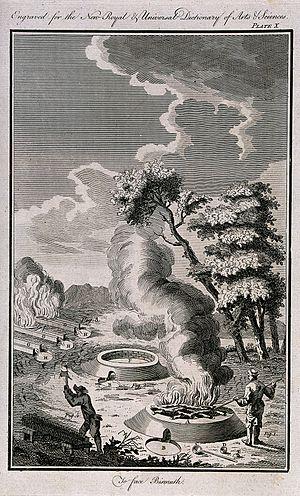
Le bismuth est l'élément chimique de numéro atomique 83, de symbole Bi. C'est le cinquième et dernier élément du groupe des pnictogènes. Il est toxique mais moins que le plomb qu'il tend donc à remplacer pour certains usages, et ce n'est pas un oligo-élément : il n'a aucun rôle physiologique connu. Réputé très faiblement présent dans les organismes animaux, sa cinétique environnementale et dans les organismes a été peu étudiée.